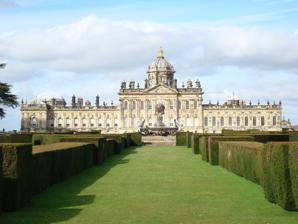
Building: Castle Howard
Country: United Kingdom
Year built: 1712
Stately home in North Yorkshire, England Castle Howard South (garden) face of Castle Howard Type Stately home Location North Yorkshire , England Coordinates 54°7′17″N 0°54′21″W / 54.12139°N 0.90583°W / 54.12139; -0.90583 OS grid reference SE 71635 70088 Built 1701–1811 Architects John Vanbrugh and Nicholas Hawksmoor Architectural style(s) English Baroque Owner Castle Howard Estate Limited Website castlehoward.co.uk Listed Building – Grade I Official name Castle Howard and East Court Designated 25 January 1954 Reference no. 1316030 National Register of Historic Parks and Gardens Official name Castle Howard Designated 10 May 1984 Reference no. 1001059 Location of Castle Howard in North Yorkshire Castle Howard is an English country house in Henderskelfe , North Yorkshire , 15 miles (24 km) north of York . A private residence, it has been the home of the Carlisle branch of the Howard family for more than 300 years. Castle Howard has been used as a filming location in several films and television shows, including in Granada Television 's 1981 television adaptation of Evelyn Waugh 's Brideshead Revisited and in a 2008 film adaptation . History In 1577, the 4th Duke of Norfolk 's third son, Lord William Howard , married his step-sister Elizabeth Dacre, youngest daughter of the 4th Baron Dacre . She brought with her the sizable estates of Henderskelfe in Yorkshire and Naworth Castle in Cumberland . Castle Howard was commissioned by the 3rd Earl of Carlisle , who was a male-line descendant of Lord William Howard. The site selected was part of the Henderskelfe estate. The creation of Castle Howard, began in 1699, with the start of design work by John Vanbrugh . It was completed with the decoration of the Long Gallery in 1811. The house is surrounded by a large estate which, at the time of the 7th Earl of Carlisle , covered over 13,000 acres (5,300 ha) and included the villages of Welburn , Bulmer , Slingsby , Terrington and Coneysthorpe . The estate was served by its own railway station, Castle Howard station , from 1845 to the 1950s. While attending Girton College during the early Edwardian era , Lady Dorothy Georgiana Howard, the daughter of the 9th Earl and " Radical Countess " of Carlisle, befriended six of her fellow students, including the future archaeologist Gisela Richter and future candidate for Roman Catholic Sainthood Anna Abrikosova . All six were invited by Lady Dorothy to Castle Howard as guests during holidays. After the death of the 9th Earl in 1911, Castle Howard was inherited by his fifth son, Geoffrey Howard , with later earls having Naworth Castle as their northern country house. Henry 'Chips' Channon , the diarist and future Conservative MP, visited Castle Howard in August 1923 and recounted in his diary that 'The house is uncomfortable in the extreme and is badly kept up. Everywhere there are signs of decaying magnificence.' Channon added that 'The galleries are reminiscent of the Vatican with their hundreds of busts and statues of emperors and gods. The great library is an enormous narrow red room the length of the house and is hung with enough paintings to found a museum.' In 1952, Castle Howard was opened to the public by its then-owner, Lord Howard of Henderskelfe , a younger son of Geoffrey Howard. It is now owned by a Howard family company, Castle Howard Estate Limited, and managed by the Hon. Nicholas Howard (the second son of Lord Howard of Henderskelfe) and his wife, Victoria. House A view of John Vanbrugh 's complete project for Castle Howard, from the north, published in the third volume of Vitruvius Britannicus in 1725. Some details, including the West Wing, were not built. Click on the image for an explanation. The 3rd Earl of Carlisle first spoke to William Talman , a leading architect, but commissioned Vanbrugh, a fellow member of the Kit-Cat Club , to design the building. Castle Howard was that gentleman- dilettante 's first foray into architecture, but he was assisted by Nicholas Hawksmoor . Vanbrugh's design evolved into a Baroque structure with two symmetrical wings projecting to either side of a north–south axis. The crowning central dome was added to the design at a late stage, after building had begun. Construction began at the east end, with the East Wing constructed from 1701 to 1703, the east end of the Garden Front from 1701 to 1706, the Central Block (including dome) from 1703 to 1706, and the west end of the Garden Front from 1707 to 1709. All are exuberantly decorated in Baroque style, with coronets, cherubs, urns and cyphers, with Roman Doric pilasters on the north front and Corinthian on the south. Many interiors were decorated by Giovanni Antonio Pellegrini . A view of Castle Howard in 1819, from the north-west, showing the contrasting Palladian West Wing at right, which was built in the mid-18th century. The Earl then turned his energies to the surrounding garden and grounds. Although the complete design is shown in the third volume of Colen Campbell 's Vitruvius Britannicus , published in 1725, the West Wing was not yet started when Vanbrugh died in 1726, despite his remonstration with the Earl. The house remained incomplete on the death of the 3rd Earl in 1738, but the remaining construction finally started at the direction of the 4th Earl. Vanbrugh's design was not completed: the West Wing was built in a contrasting Palladian style to a design by the 3rd Earl's son-in-law, Sir Thomas Robinson . The new wing remained incomplete, with no first floor or roof, at the death of the 4th Earl in 1758. Although a roof had been added, the interior remained undecorated by the death of Robinson in 1777. Rooms were completed stage by stage over the following decades, but the whole was not completed until 1811 under Charles Heathcote Tatham . A large part of the house was destroyed by a fire on 9 November 1940. The dome, the central hall, the dining room and the staterooms on the east side were entirely destroyed. Antonio Pellegrini's ceiling decoration, the Fall of Phaeton , was lost when the dome collapsed. In total, twenty pictures (including two Tintorettos ) and several valuable mirrors were lost. The fire took the Malton and York Fire Brigades eight hours to bring under control. Some of the devastated rooms have been restored over the following decades. In 1960–61 the dome was rebuilt, and in the following couple of years Pellegrini's Fall of Phaeton was recreated on the underside of the dome. The East Wing remains a shell, although it has been re-roofed. In 2009 an underwater ground-source heat recovery system was installed under the castle's lake that halved the heating bill. According to figures released by the Association of Leading Visitor Attractions, over 269,000 people visited Castle Howard in 2019. Gardens Main article: Gardens of Castle Howard Atlas Fountain by John Thomas , with the main house behind Castle Howard has extensive and diverse gardens. There is a large formal garden immediately behind (i.e., on the south side of) the house. The house is prominently situated on a ridge and this was exploited in the development of an English landscape park , which adjoins and opens out from the formal garden. The gardens are Grade I listed on the National Register of Historic Parks and Gardens. Two major garden buildings are set in this landscape: the Temple of the Four Winds at the end of the garden, and The Mausoleum in the park. There is a lake on either side of the house. There is a woodland garden , Ray Wood , immediately east of the house, and the Walled Garden which contains decorative rose and flower gardens. The Ray Wood walls date from the 18th century and were restored in 2007. Further buildings outside the preserved gardens include The Pyramid , restored in 2015, The Obelisk , and several follies and eyecatchers in the form of fortifications which have been restored in recent years; these include Carrmire Gate and Pyramid Gate . In nearby Pretty Wood , there are two more monuments, The Four Faces and a smaller pyramid by Hawksmoor. Located on the estate, but operating separately from the house and gardens and run by an entirely independent charitable trust, is the 127 acres (51 ha) Yorkshire Arboretum . Listed status The house is Grade I listed and there are many other listed structures on the estate, several of which are on the Heritage at Risk Register . In media Castle Howard's most famous appearance in film was as Brideshead Castle in both the 1981 TV series and the 2008 film adaptations of Evelyn Waugh 's novel Brideshead Revisited . It has been used as a location in many other TV and film productions including: the 1965 film Lady L ; the 1966 film The Spy with a Cold Nose ; Stanley Kubrick 's 1975 film Barry Lyndon ; the 1995 mini-series The Buccaneers ; the 2006 film Garfield: A Tail of Two Kitties ; the 2013 TV series Death Comes to Pemberley ; the 2015 Bollywood film Shaandar ; in the 2016 ITV series Victoria ; and the 2020 Netflix series Bridgerton (2020). A panorama of Castle Howard's northern facade Gallery Castle Howard Turquoise Drawing Room Castle Howard The Great Hall by Vanbrugh, paintings by Giovanni Antonio Pellegrini , the dome recreated in 1961 after its destruction by fire in 1940, and repainted by Scott Ackerman Medd Castle Howard, Lady Georgiana's Dressing Room Castle Howard, Lady Georgiana's Bedroom Castle Howard, Crimson Dining Room Castle Howard Bedroom Castle Howard Chapel, altered and redecorated in 1875–78 by William Morris and Edward Burne-Jones Castle Howard Antique Passage by Vanbrugh The Octagon, in the Long Gallery 1802 by Charles Heathcote Tatham The Long Gallery 1802 by Charles Heathcote Tatham See also Grade I listed buildings in North Yorkshire Listed buildings in Henderskelfe Hampton National Historic Site , an 18th-century US mansion said to have been inspired by Castle Howard. Castle Howard railway station A more detailed architectural appraisal of Castle Howard is at John Vanbrugh . List of Baroque residences References